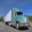
Label: truck